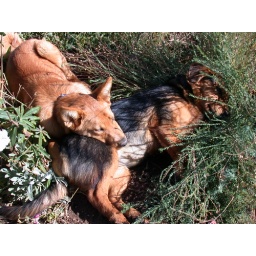
murphy and maggie in flower bed 7